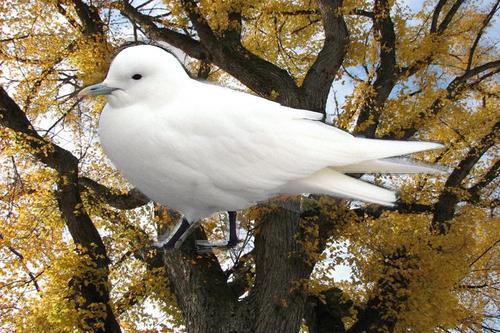
Bird species: Ivory_Gull
Bird type: waterbird
Background: land